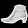
Label: Ankle boot